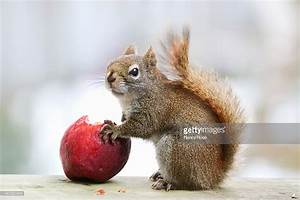
Label: scoiattolo